List of screw corvettes of Italy

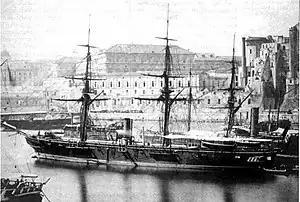
"Etna" 1875

In 1870, was sent to the western Pacific Ocean on a mission to obtain land in Borneo, which was to be used as a penal colony. Opposition from Britain, the Netherlands, and the United States forced Italy to abandon any claims in the area.